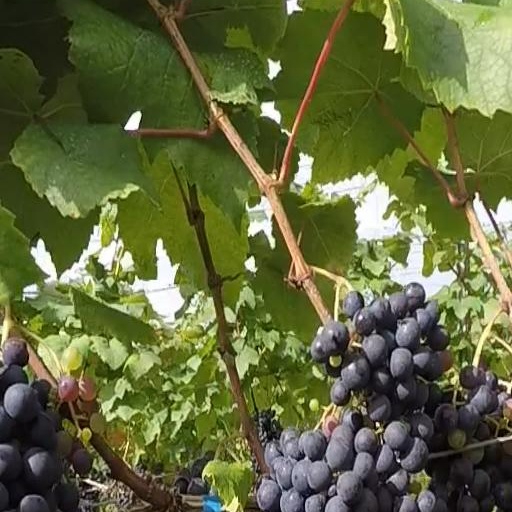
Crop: grape